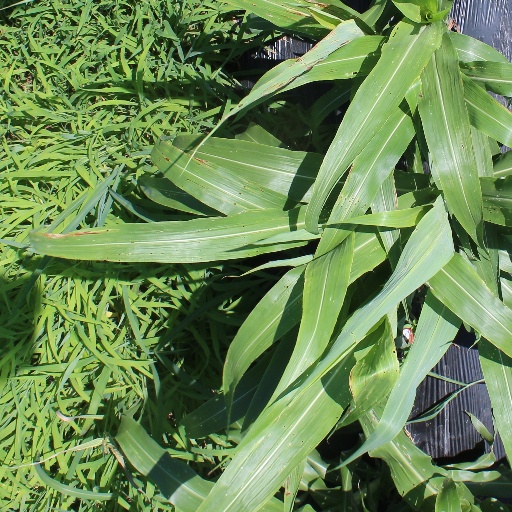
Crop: sorghum